Queer coding

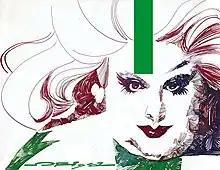
Ursula's character in "The Little Mermaid" was inspired by the drag queen Divine.

Because of the Hays Code, positive portrayals of homosexual characters were barred, and the only characters in fiction that could be perceived as homosexuals had evil roles and were punished throughout the work. Thus, villains became noted in particular to have effeminate characteristics, behaviors or gestures that could be perceived as LGBTQ. Disney characters have attracted attention because their films are popular among children. Examples include: